PRDM1

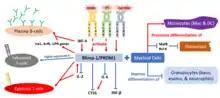
PRDM1/BLIMP-1 is a master transcription factor regulating downstream cytokines. It is activated by TLRs and IRF-4, and is crucial in T cell, B cell, and myeloid lineage cell differentiations.

As a potent repressor of beta-interferon (IFN-β), BLIMP-1 competes for interferon regulatory factors (IRF) binding sites in the IFN-β promoter due to its sequence similarity with IRF1 and IRF2. However, BLIMP-1 cools down and activates immune responses in a highly contextual manner. BLIMP-1 represses NFκB/TNF-R pathway repressor NLRP12, thus indirectly activating the immune response. BLIMP-1 expression is also upregulated by danger signals from double-stranded RNA (specific to virus), lipopolysaccharides (specific to gram-negative bacteria), unmethylated CpG DNA (abundant in bacterial genomes), and cancer inflammation via Toll-like receptor (TLR) 3, TLR-4, TLR-9, and STAT signaling, respectively.